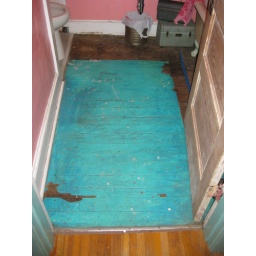
This is the floor in the bathroom before, I painted it blue so the flaws would not show.